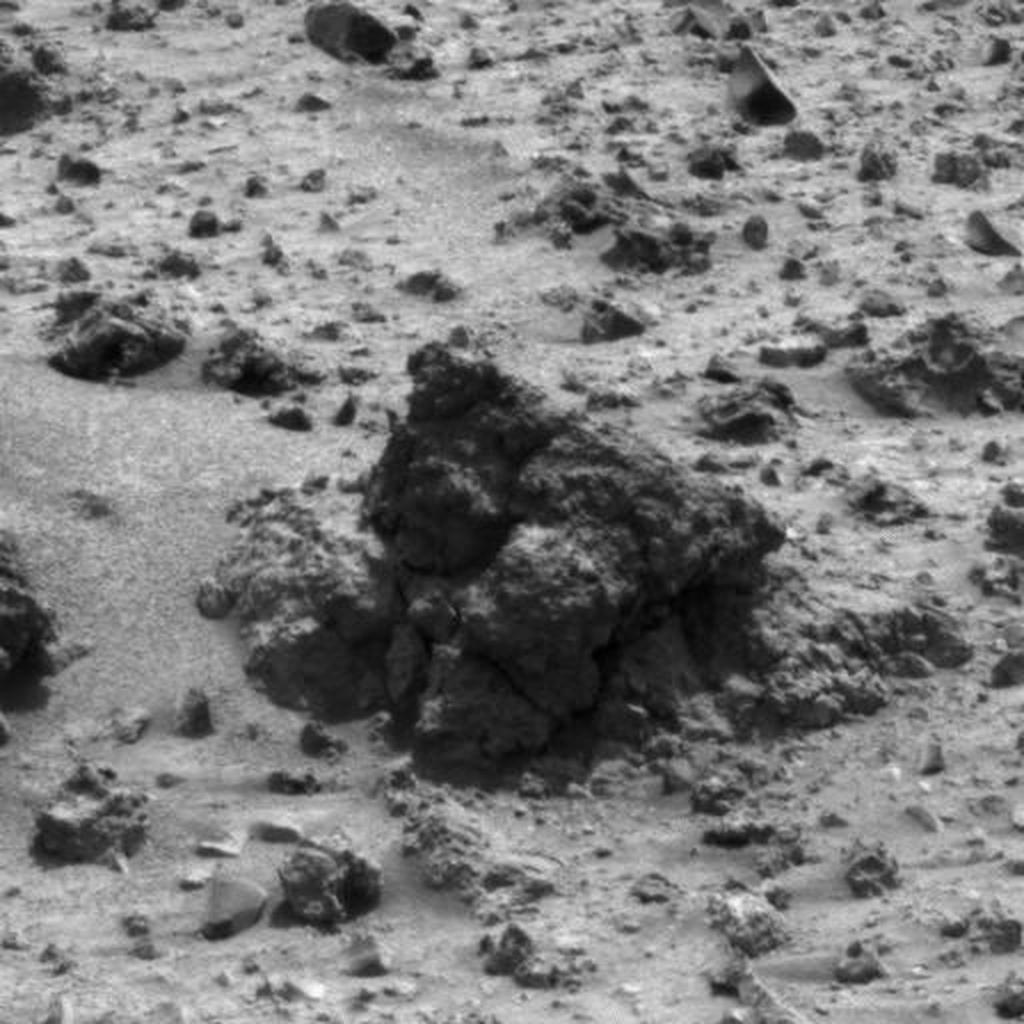
Surface features visible: Rock Outcrops, Clasts, Rock (Round Features), Soil, Nearby Surface